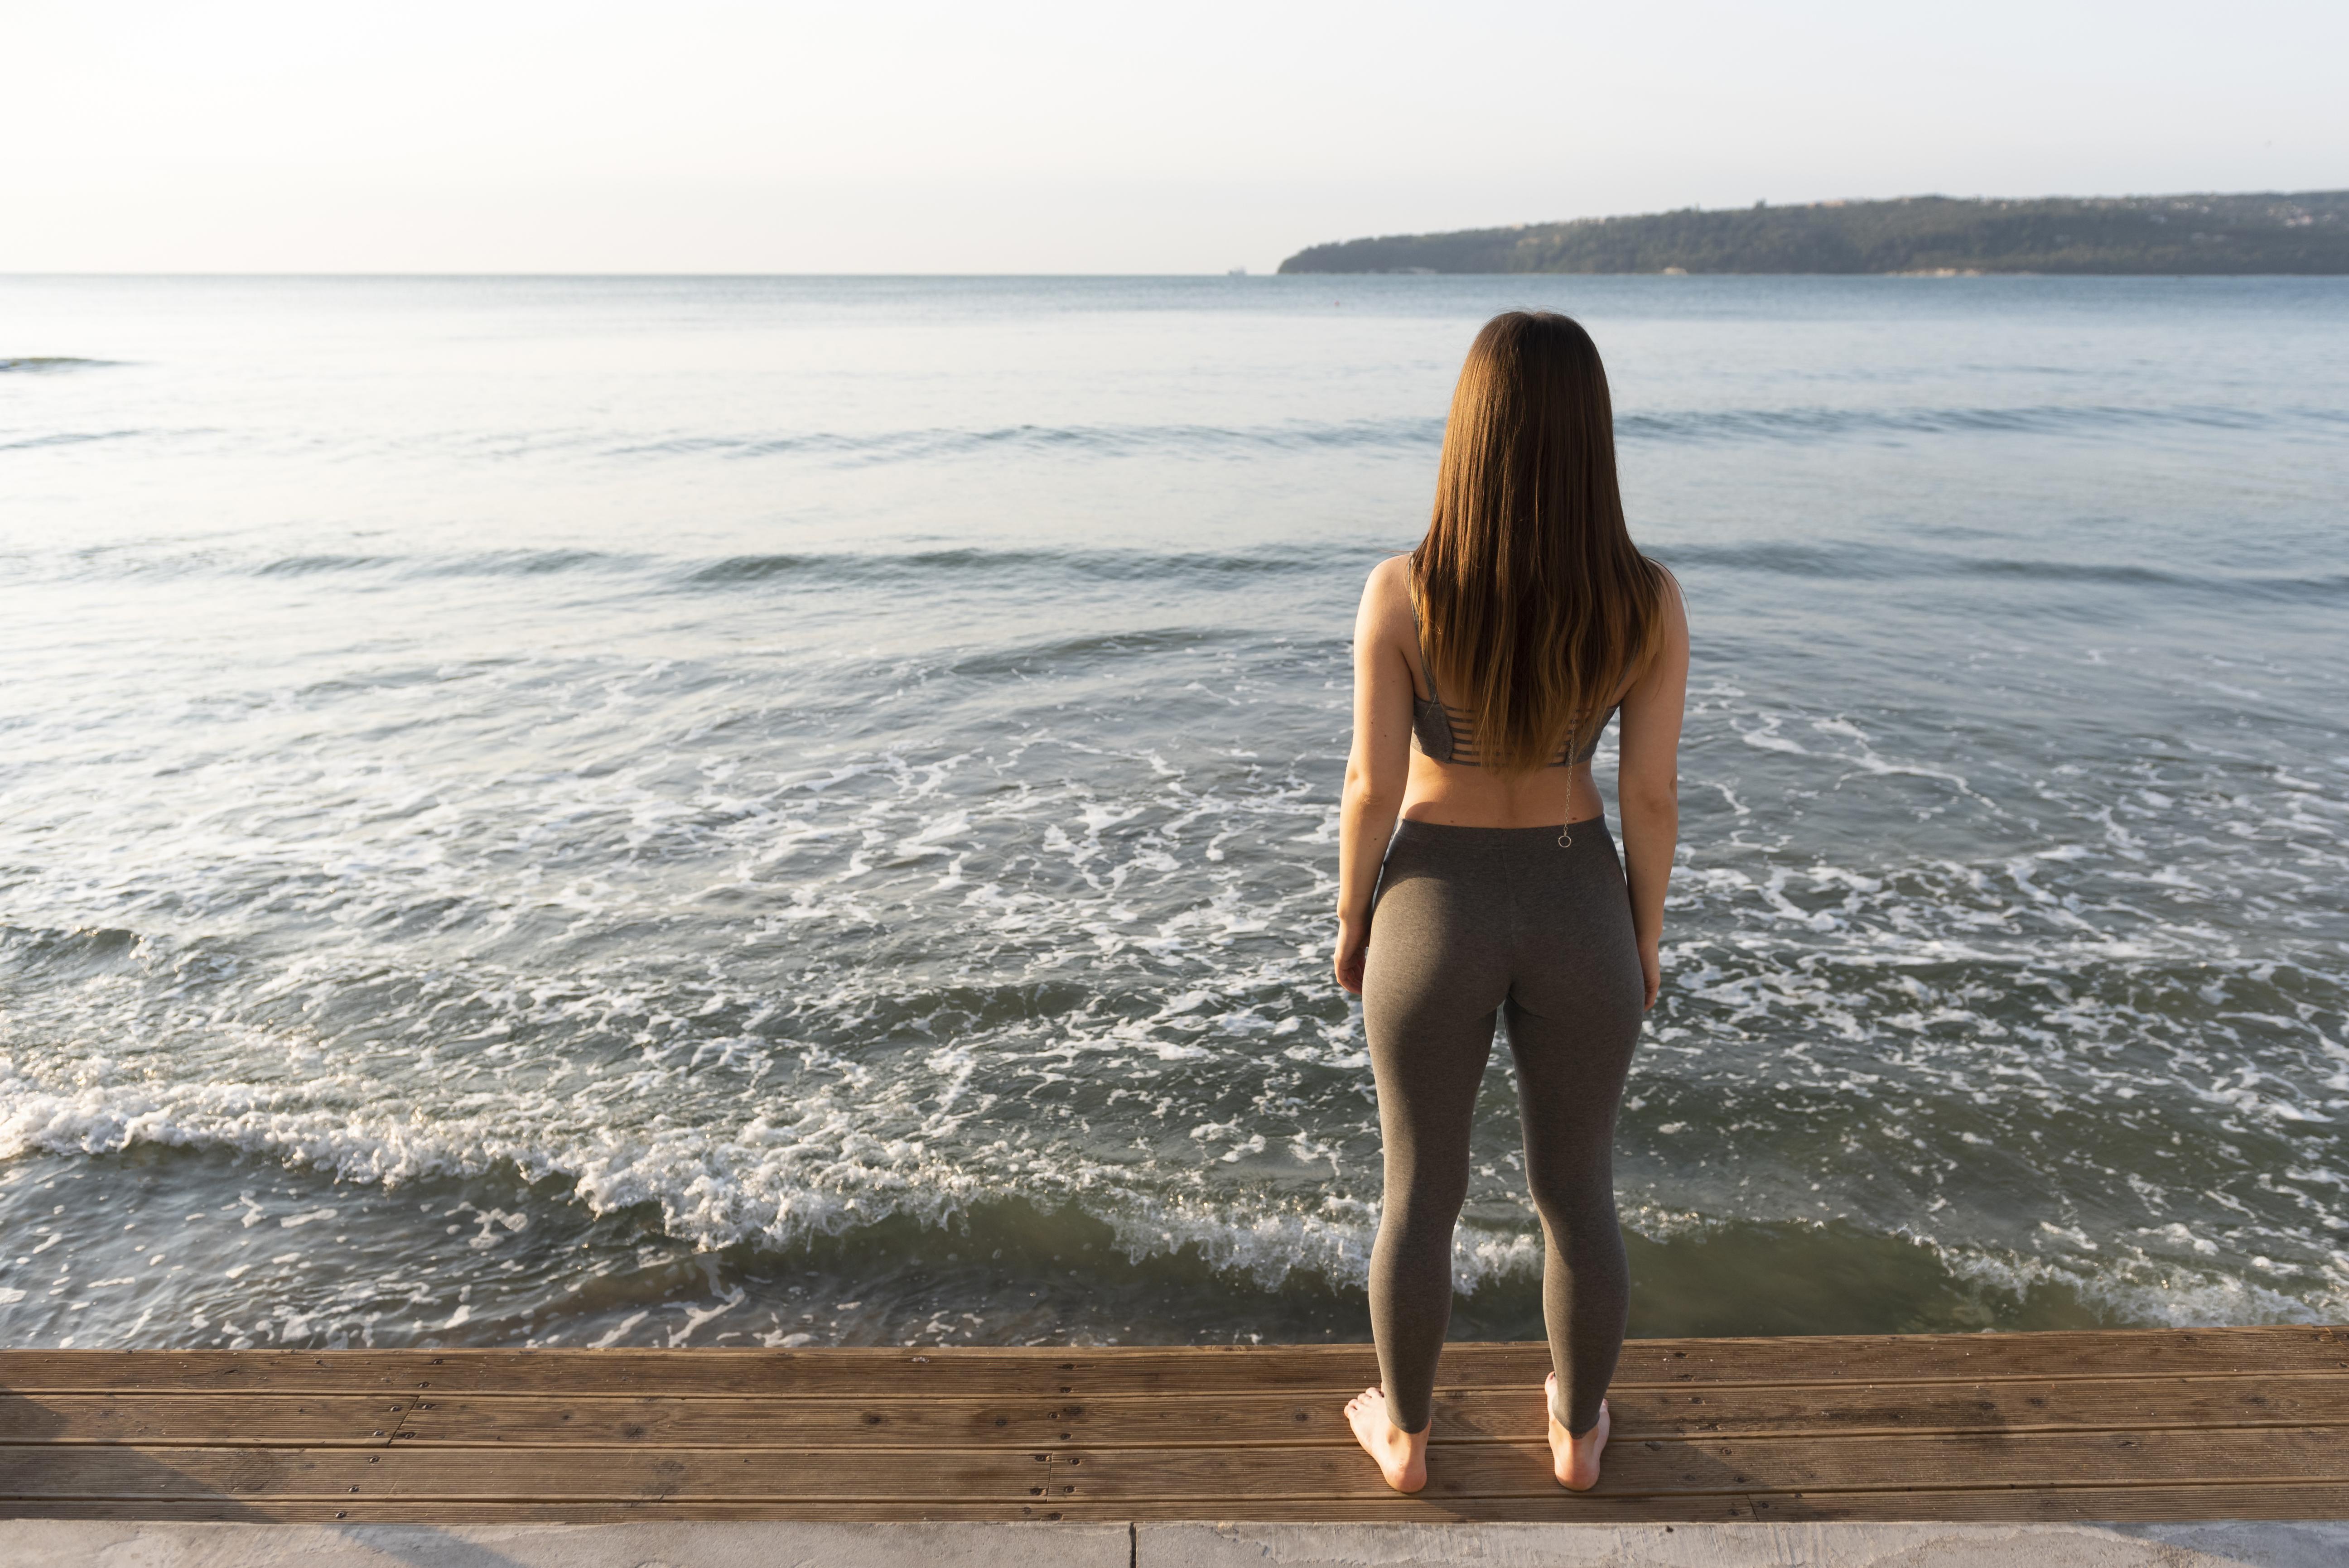
women, model, people, girl, photography, photograph, sea, water, ocean, beauty, beach, vacation, summer, coast, long hair, leg, fun, shore, horizon, wave, bikini, wind wave, swimwear, coastal and oceanic landforms, brown hair, black hair, tide